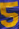
Number: 5